Mongol invasions of Vietnam

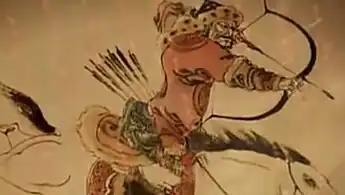
Mongol warrior on horseback, preparing a mounted archery shot.

In early 1258, a Mongol column under Uriyangkhadai, the son of Subutai, entered Đại Việt via Yunnan. According to Vietnamese sources, the Mongol army consisted of at least 30,000 soldiers of whom at least 2,000 were Yi troops from the Dali Kingdom. Modern scholarship points to a force of several thousand Mongols, ordered by Kublai to invade with Uriyangkhadai in command, which battled with the Viet forces on 17 January 1258. Some Western sources estimated that the Mongol army consisted of about 3,000 Mongol warriors with an additional 10,000 Yi soldiers.